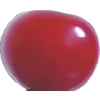
Label: cherry_sour